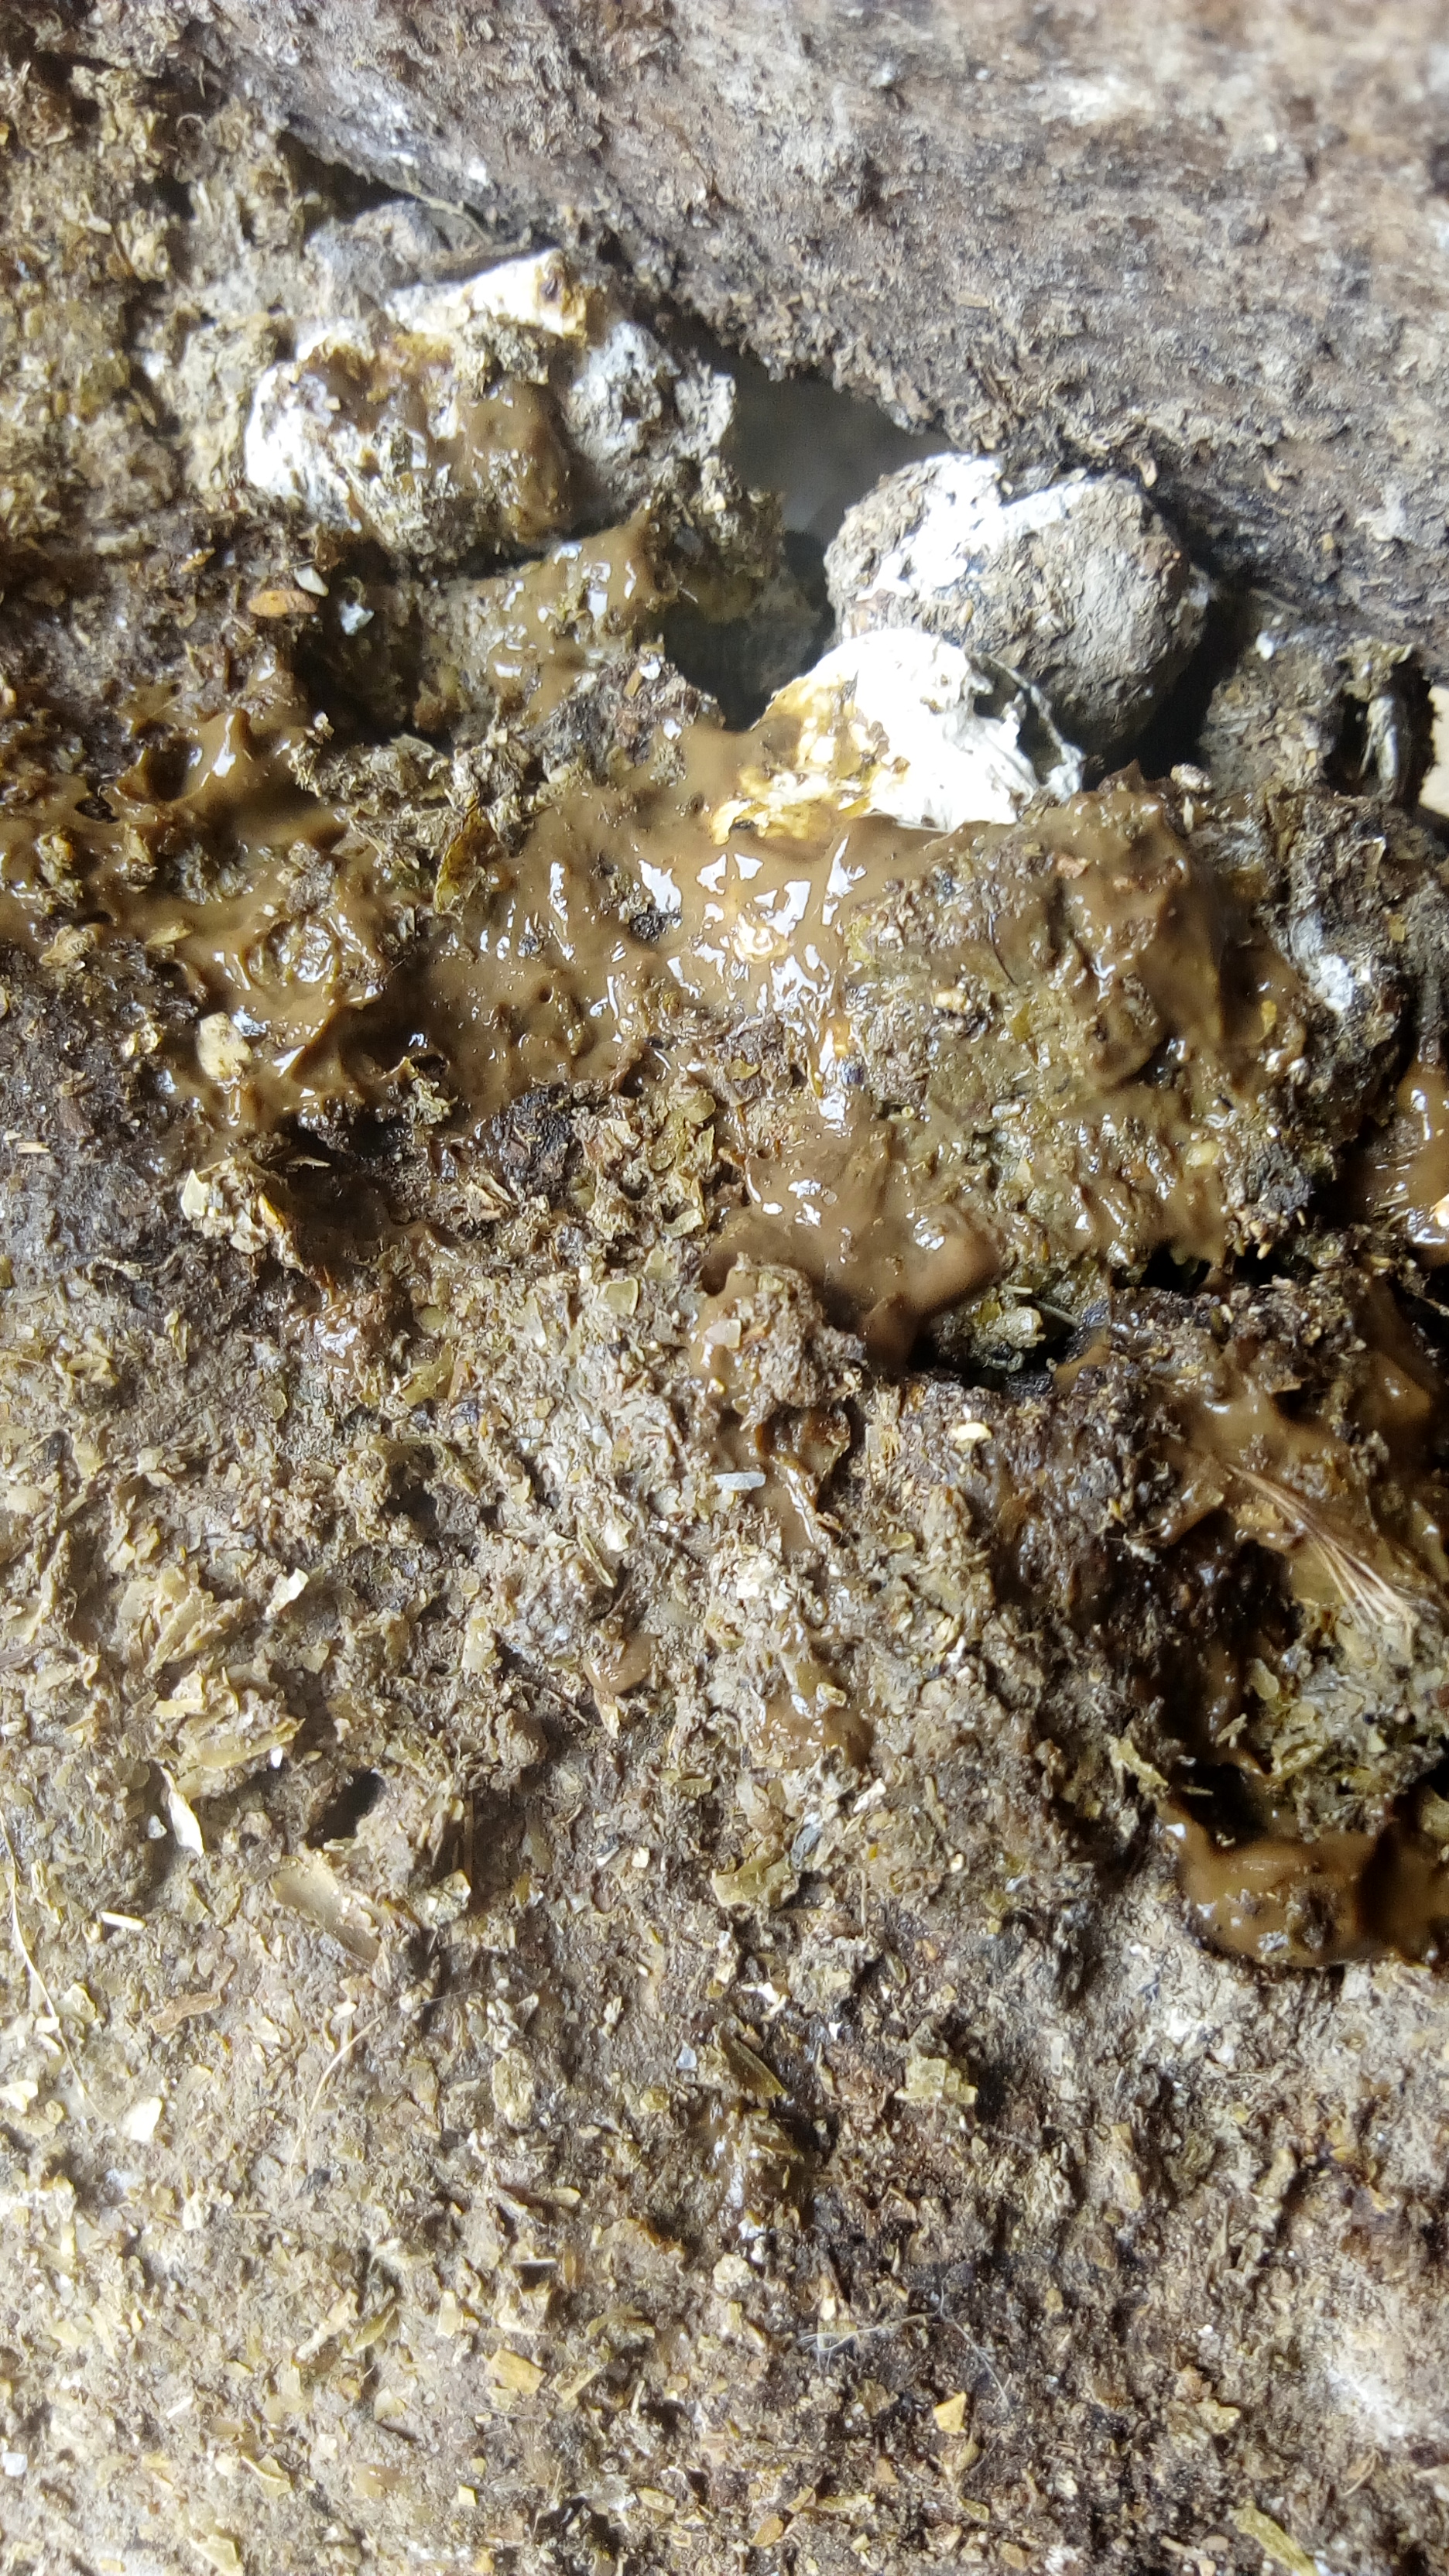
PCR-confirmed diagnosis: Coccidiosis